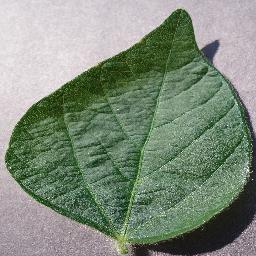
Label: Soybean___healthy